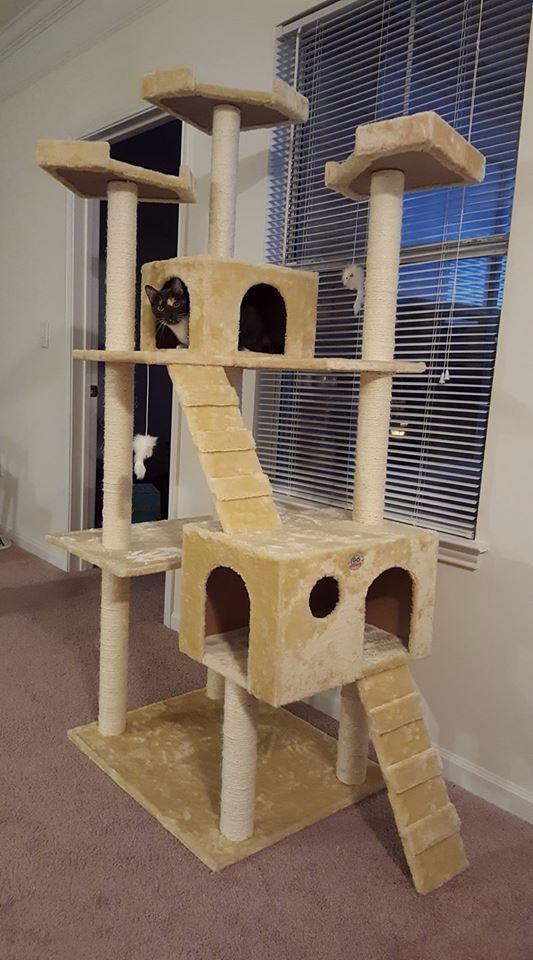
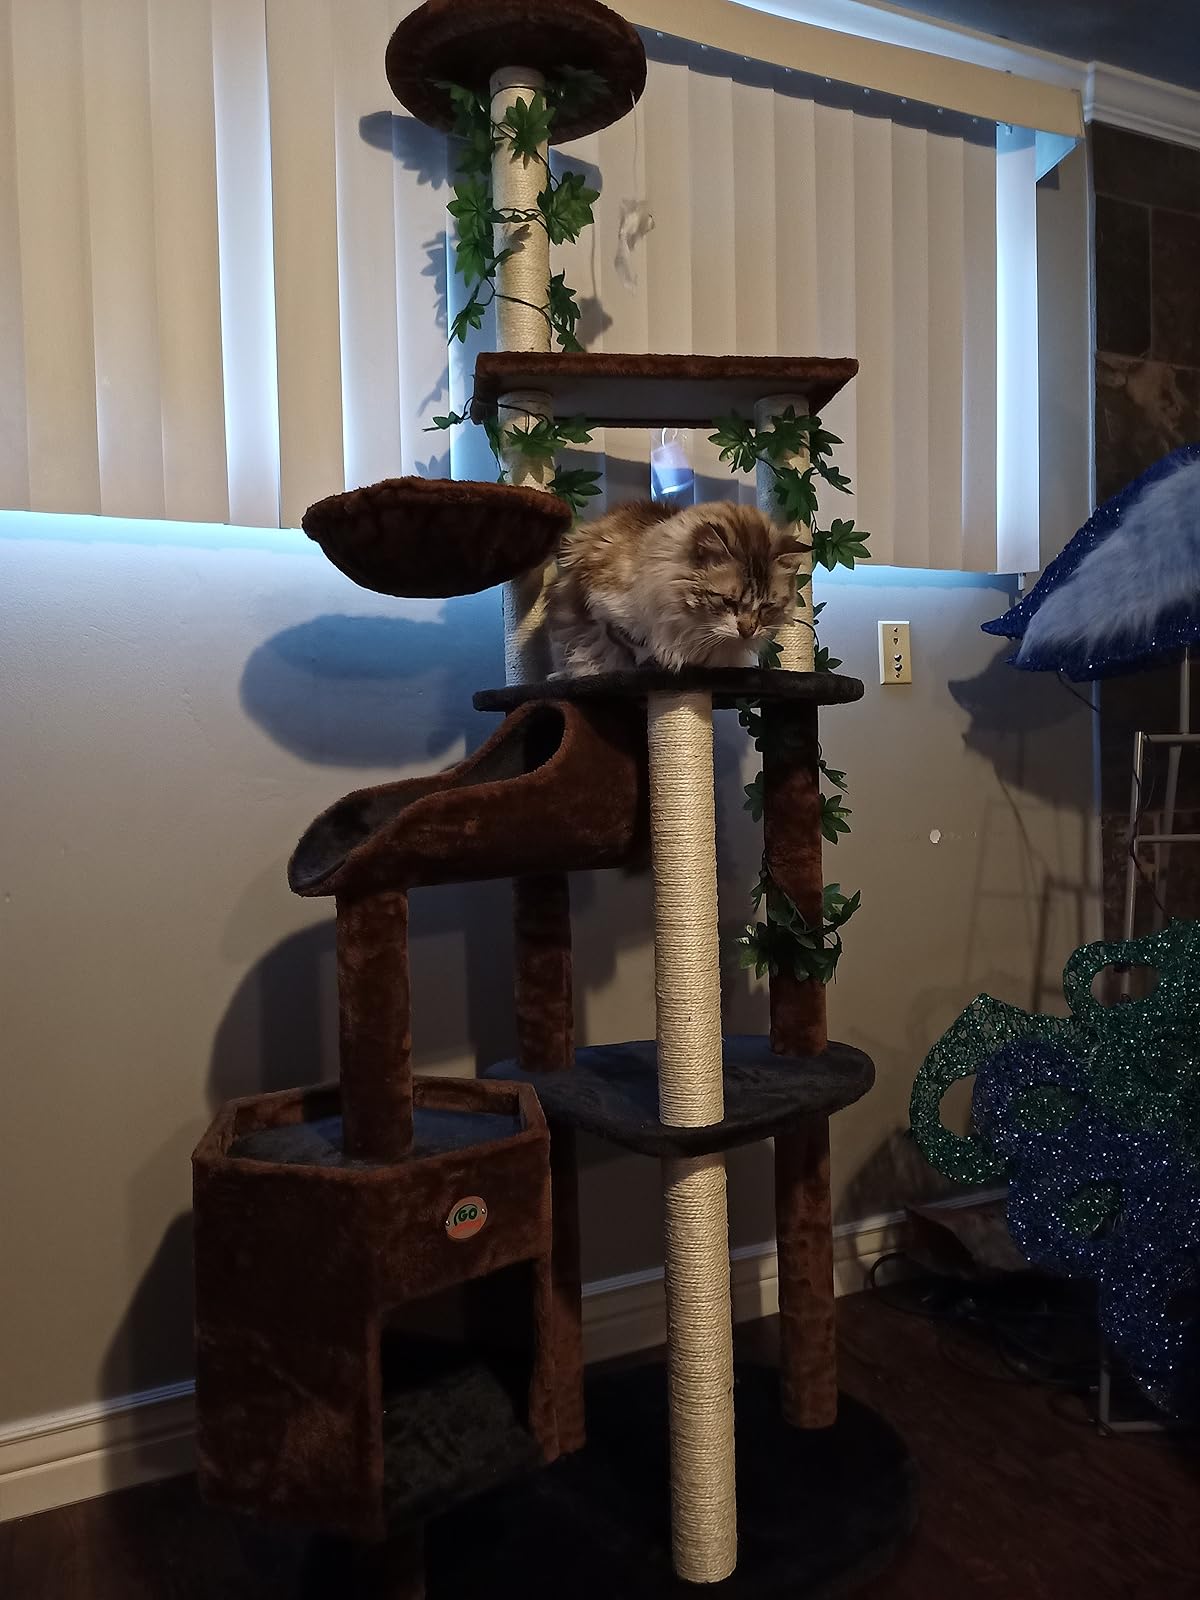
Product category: items_cat tree
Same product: no